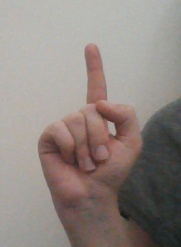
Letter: bb